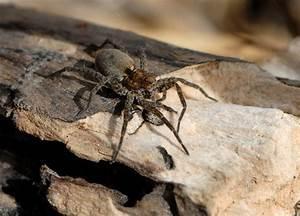
spider